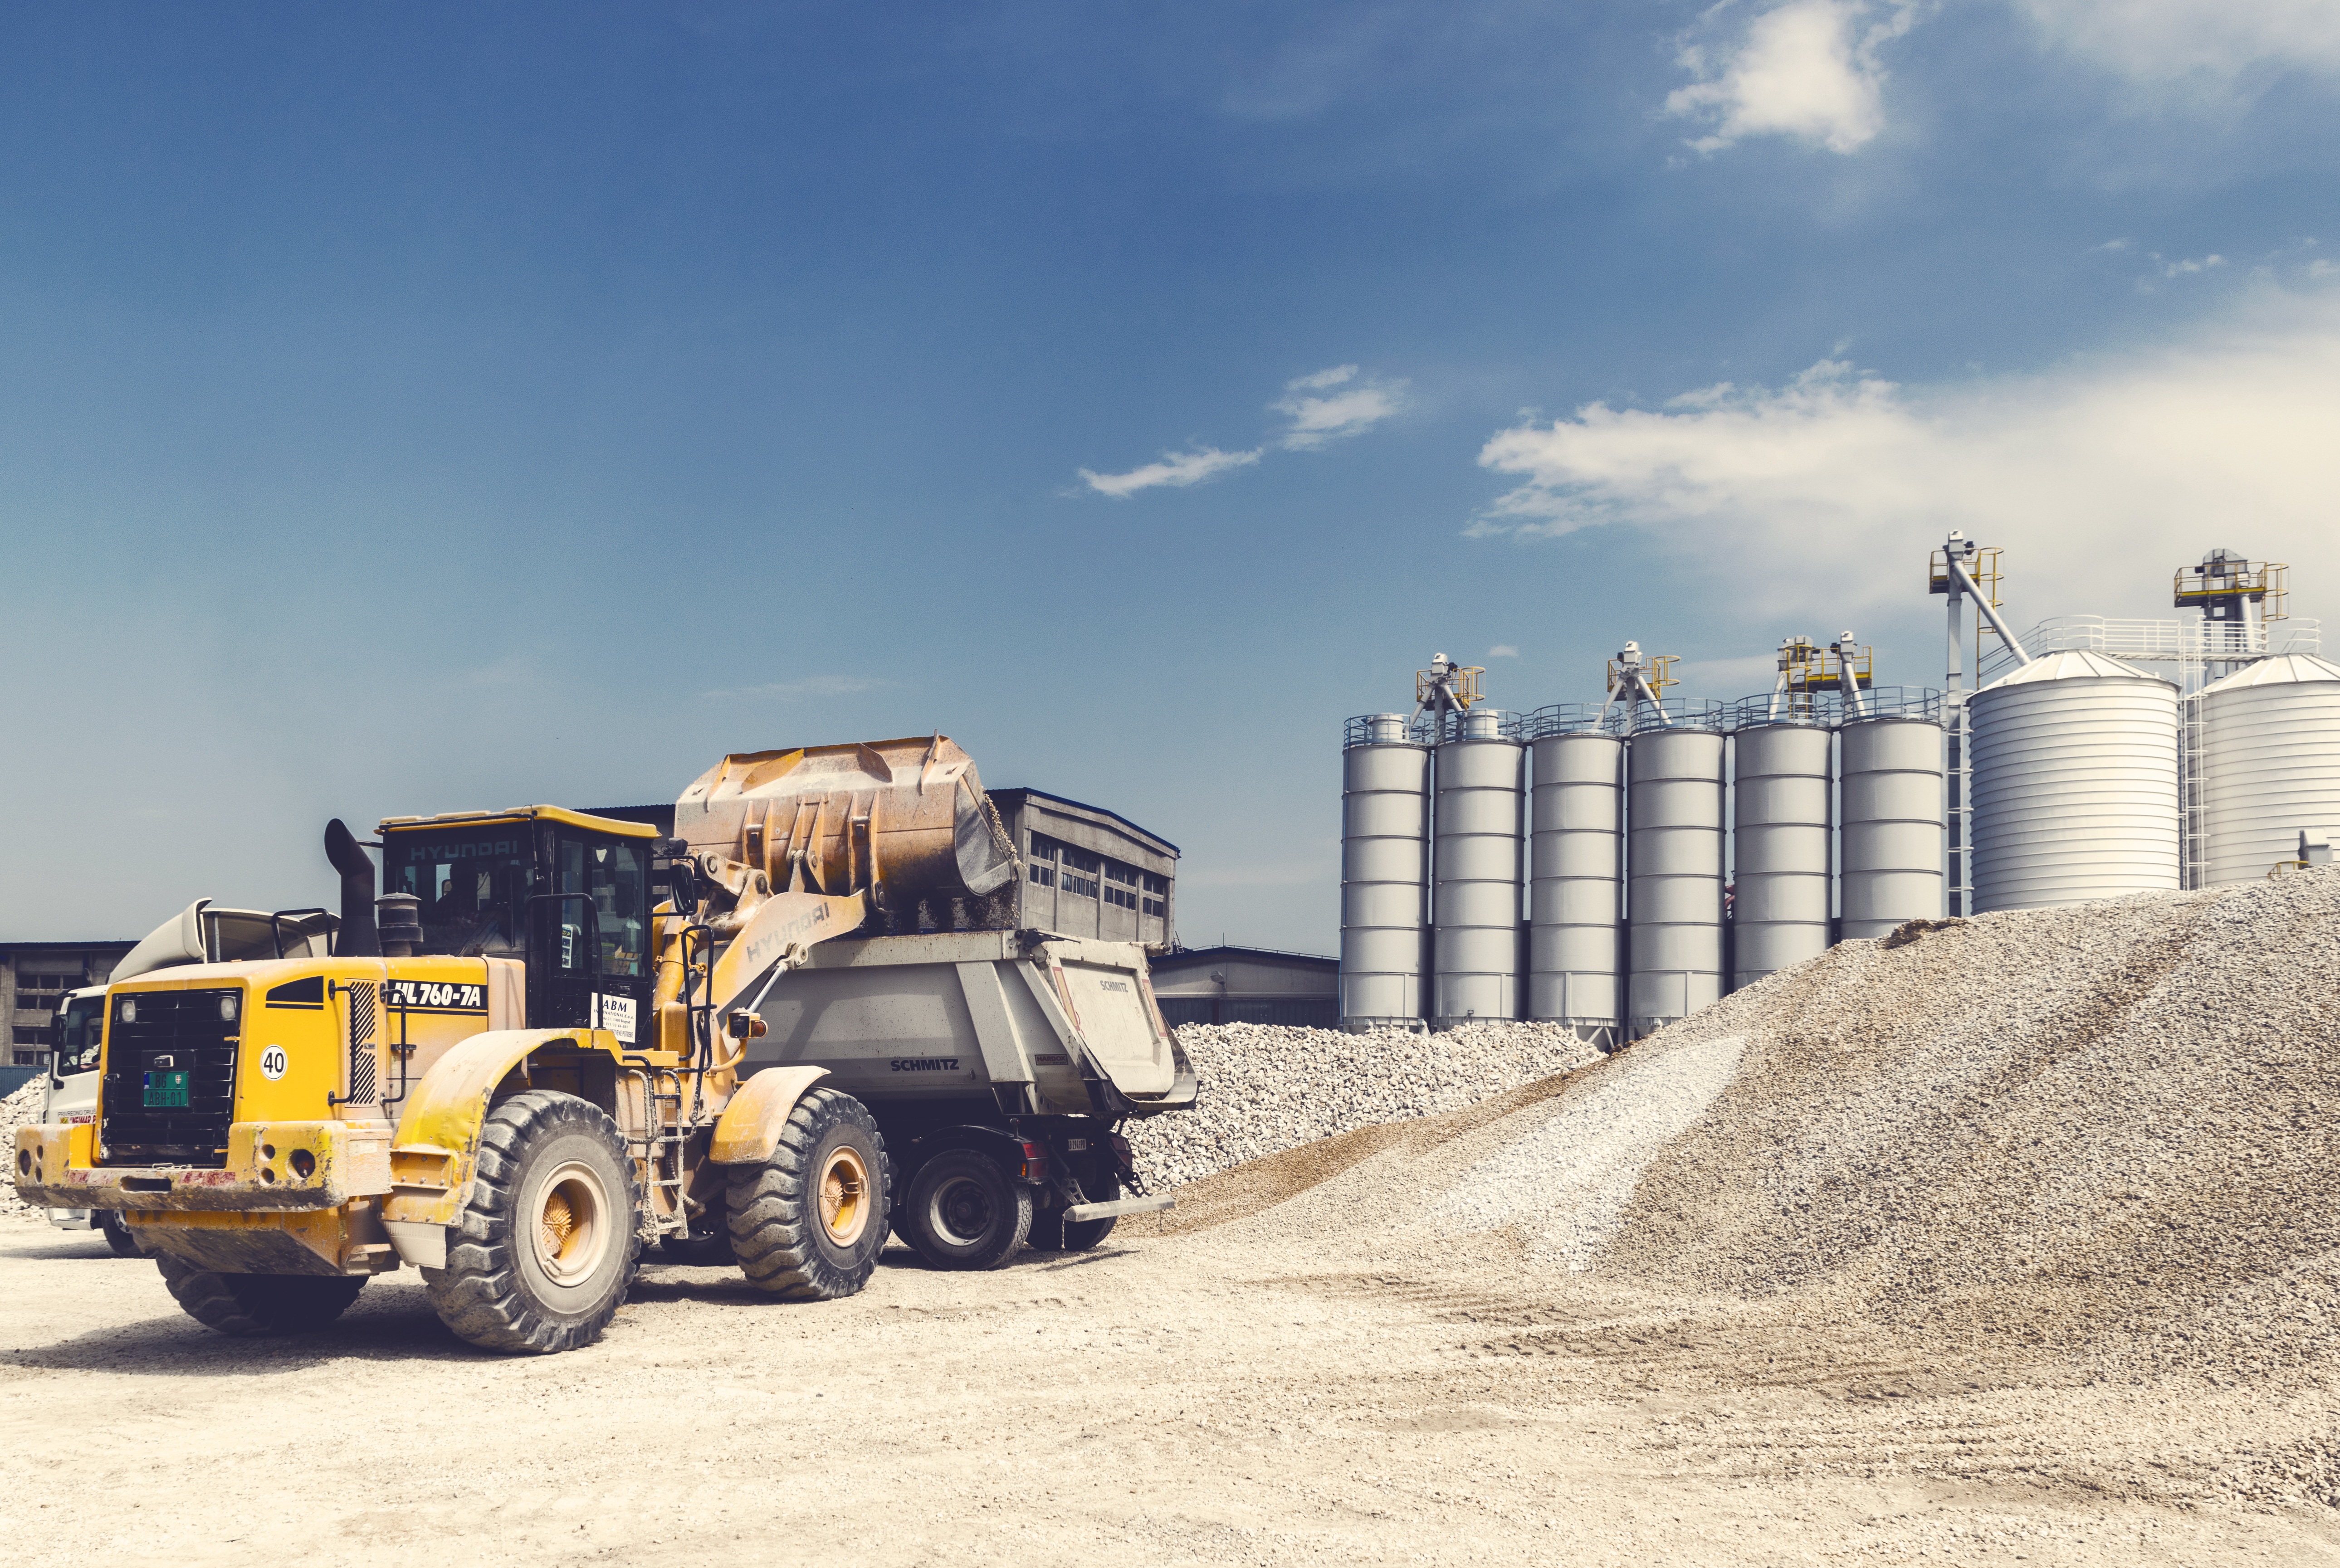
work, sky, technology, asphalt, daytime, transport, truck, vehicle, equipment, soil, machine, machinery, outdoors, power, clouds, gravel, silos, large, heavy, heavy equipment, industrial area, loader